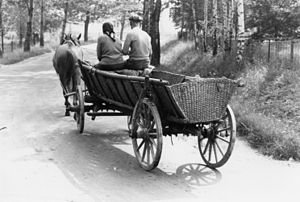
Karetmager
Hestetrukket arbejdsvogn.
Hest og vogn. Det vides ikke præcis, hvor i Polen fotoet er taget
En karetmager var en håndværker, der fremstillede vogne og hjul til kareter. Karetmagerne blev ofte kaldt hjulmænd.